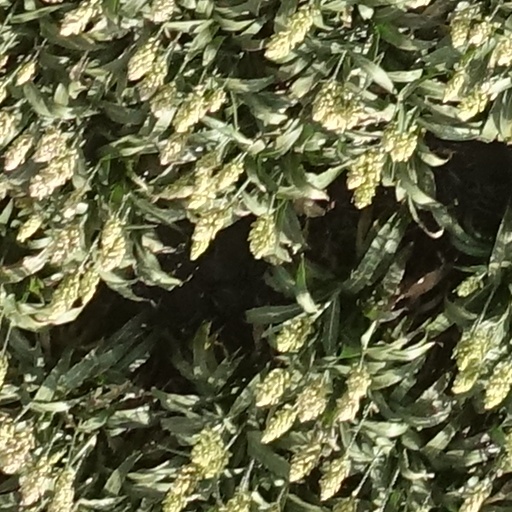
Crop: sorghum